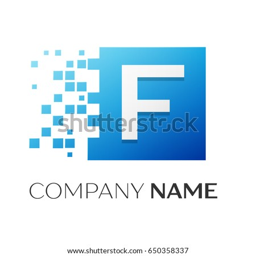
letter f logo symbol in the colorful square with shattered blocks on white background .